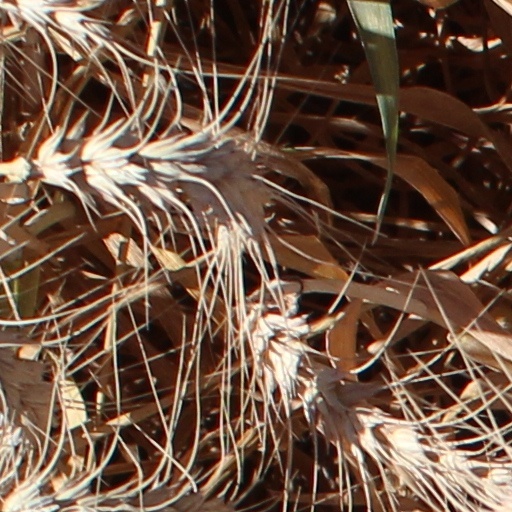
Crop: wheat